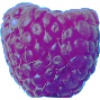
Label: Raspberry 1